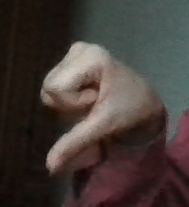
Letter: waw